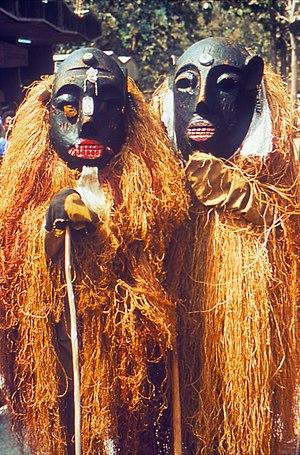
sorciers guérisseurs de Lassa (Nigeria)